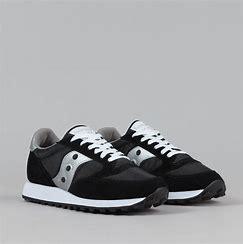
Brand: Saucony
Model: Jazz Original